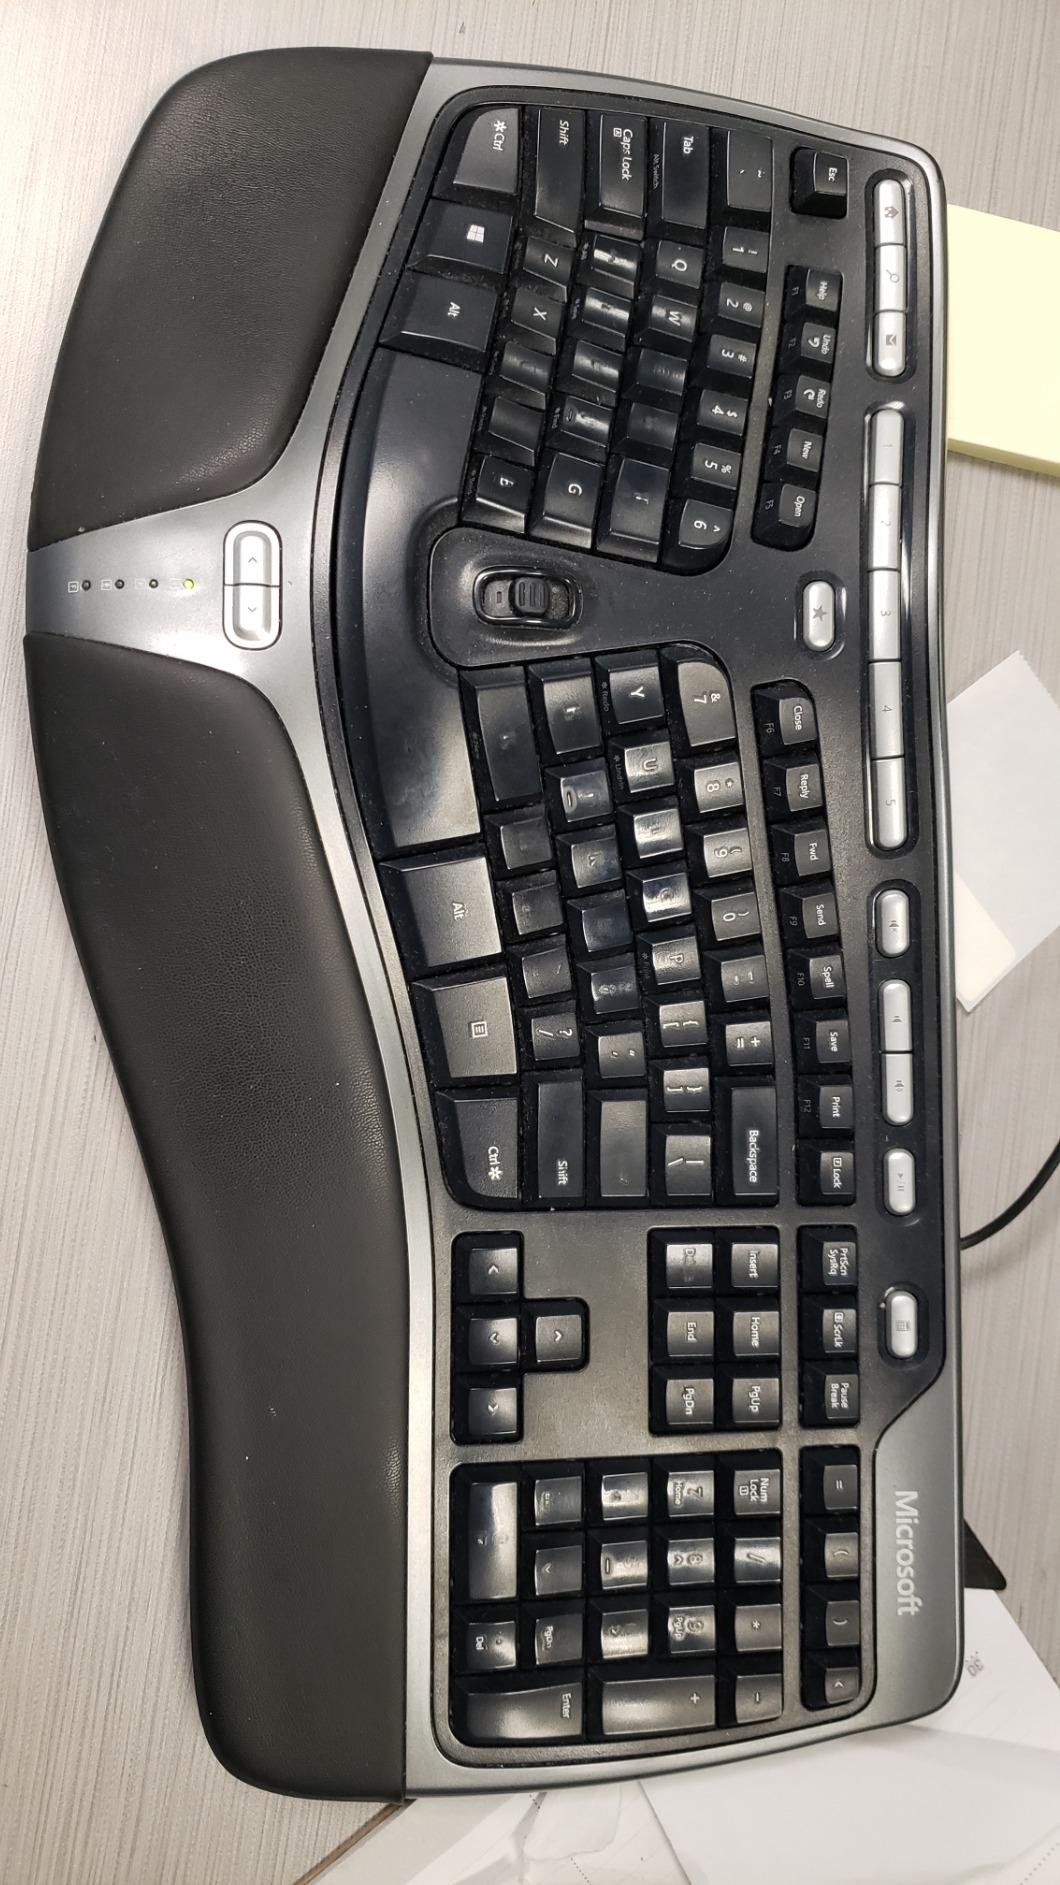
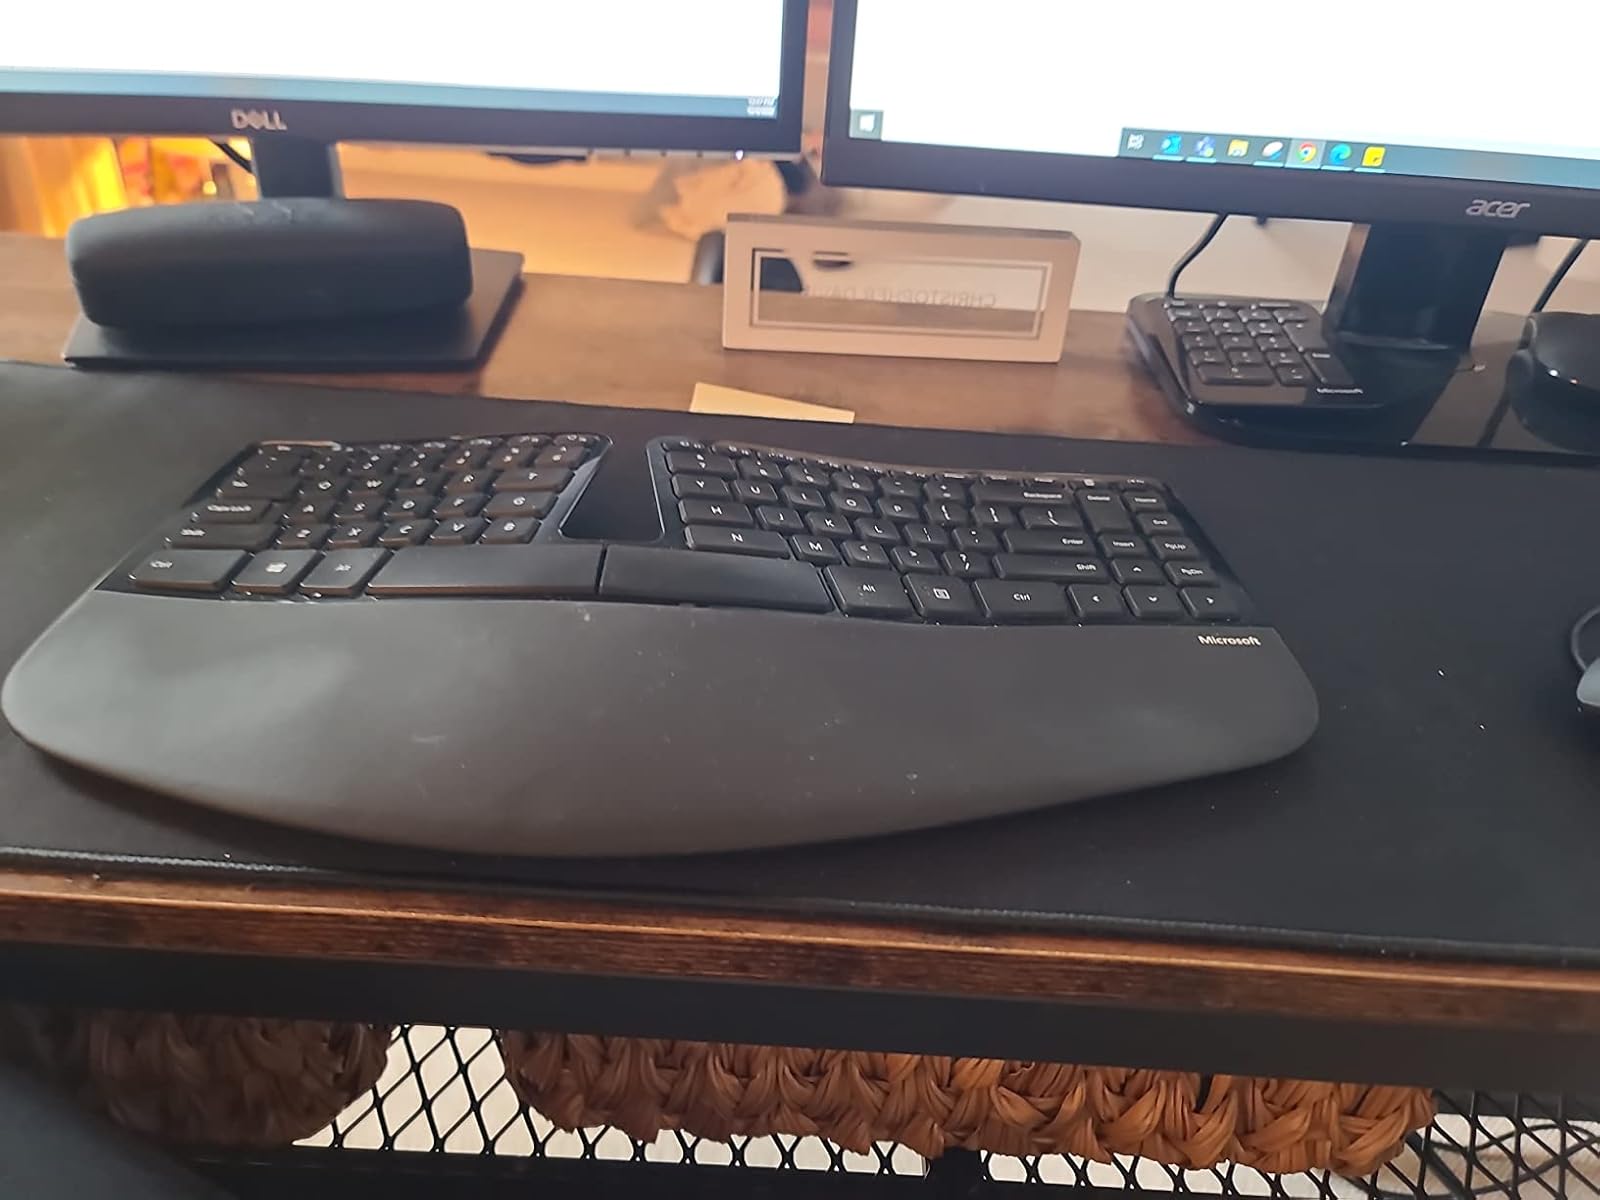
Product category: keyboard
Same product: no